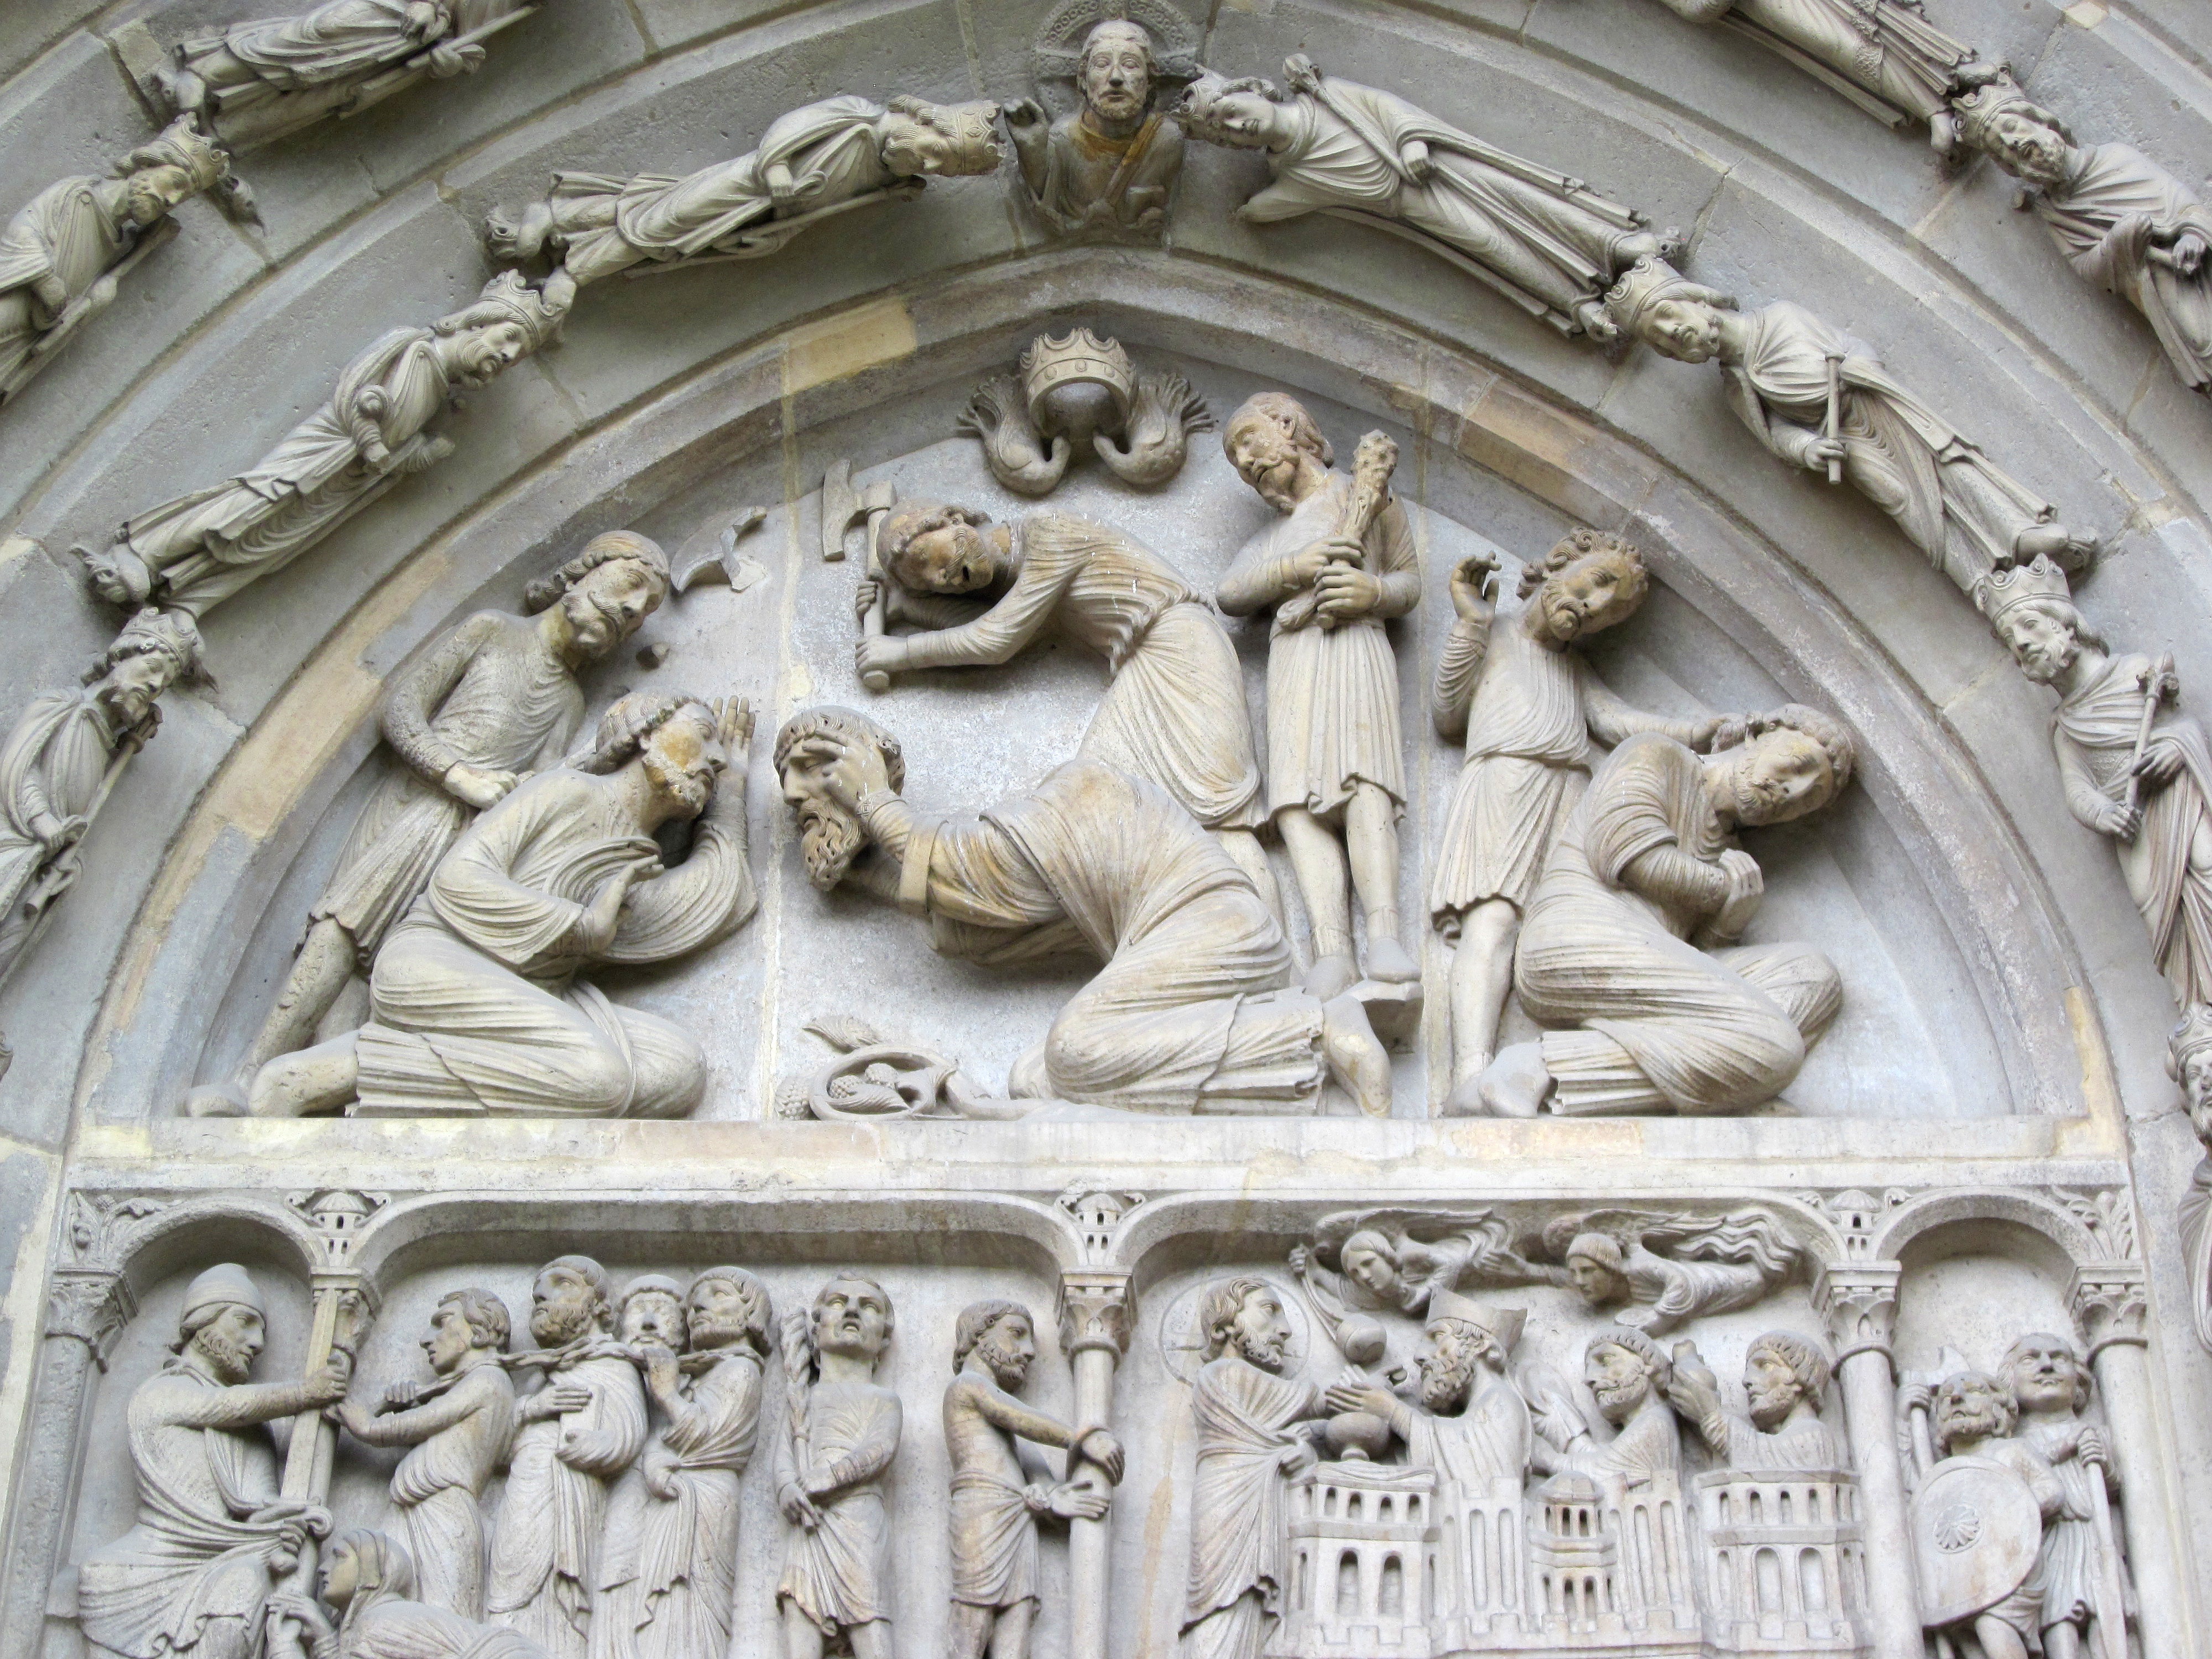
architecture, structure, paris, monument, france, statue, arch, entrance, facade, church, cathedral, gothic, place of worship, baptistery, sculpture, medieval, art, temple, abbey, basilica, carving, relief, kings, pilgrimage, portal, gothic architecture, tympanum, stone carving, ancient history, basilica of st denis, voussoirs, monarchs